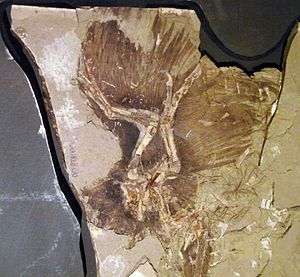
Theropoder / Biologi / Hud, skæl og fjer
Fossil af en Anchiornis, som viser store, velbevarede fjer-aftryk.
Theropoder er dinosaurer i ordenen Saurischia kendetegnet ved hule knogler og tre-tåede lemmer. Theropoder var oprindeligt kødædende, men flere theropoder udviklede sig senere til at være planteædere, insektædere, fiskeædere eller altædende. Eksemplarer af theropoder er fundet fra den sene triastid for 231,4 millioner år siden og omfatter de eneste store kødædere der levede på land fra tidlig Jura indtil slutningen af Kridt. I juratiden har fuglene udviklet sig fra små specialiserede theropoder til en større vifte af arter, og efterkommerne er i dag repræsenteret med ca 10.500 fuglearter.